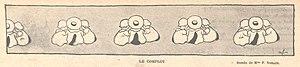
Complot par Marie-Madeleine Franc-Nohain, Le Rire, 26-04-1902.
Marie-Madeleine Dauphin dite aussi Marie-Madeleine Franc-Nohain, née à Valmondois le 6 juin 1878 et morte à Paris le 1ᵉʳ septembre 1942 est une illustratrice française.